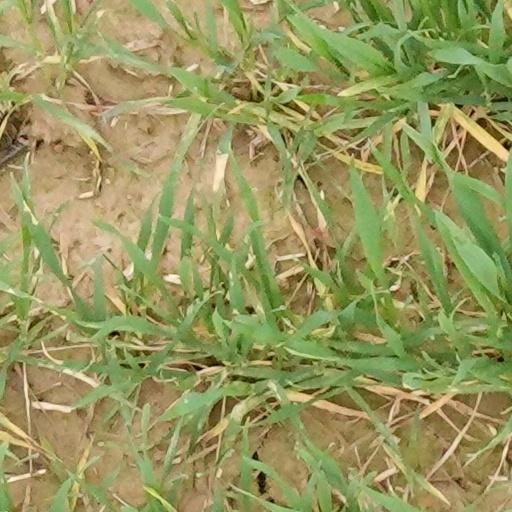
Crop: wheat